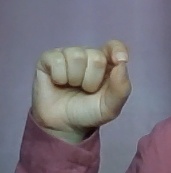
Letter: fa